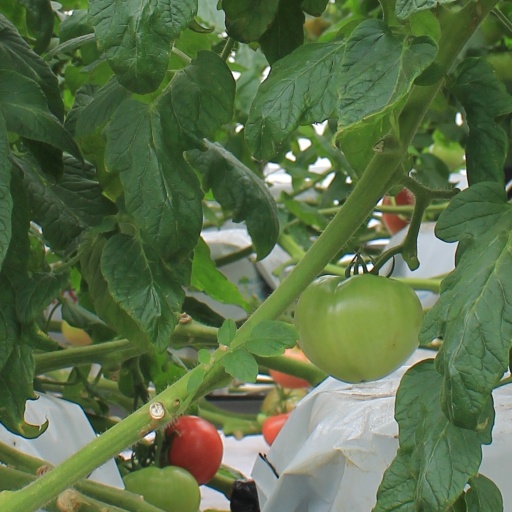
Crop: tomato